Attems

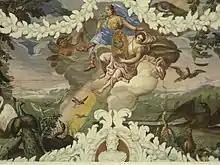
Dvorec Štatenberg, Frescoes

Meanwhile, the Upper castle of Attimis fell into ruin, and the same faith overtook the lower one not much after (1484) due to widespread utilisation of bombard cannons. In light of such the Attems built at the base of the hill a fortified manor which the Italian branch of the family resided in until 1944 when it was burnt down by the Nazifascist regime.